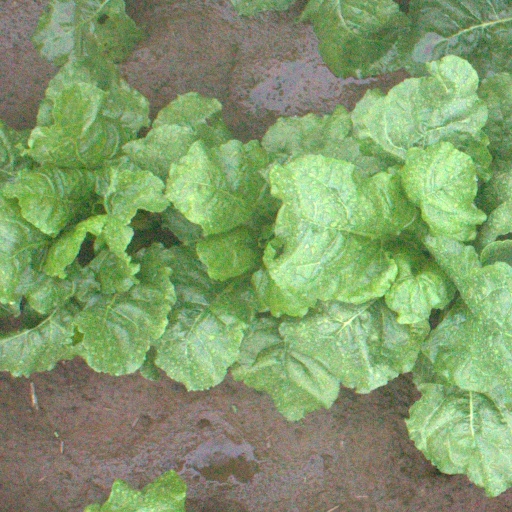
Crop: sugar beet